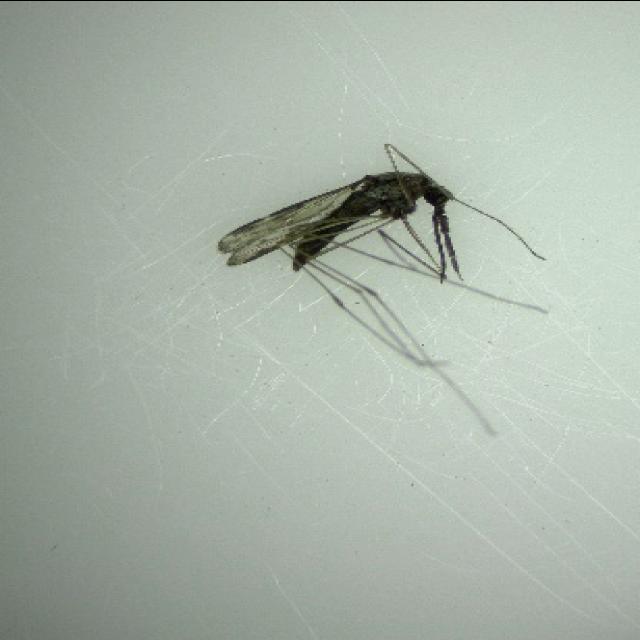
Species: anopheles_sinensis